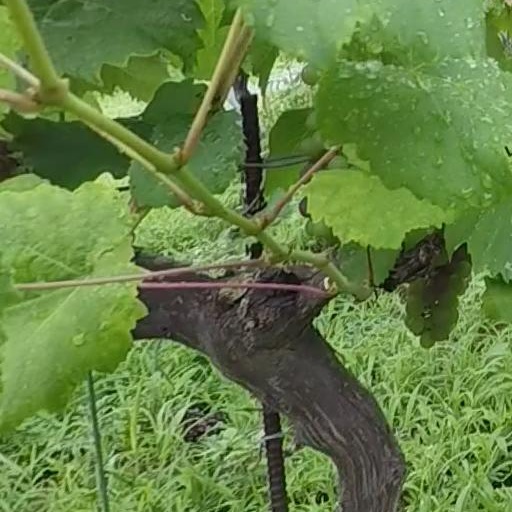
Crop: grape